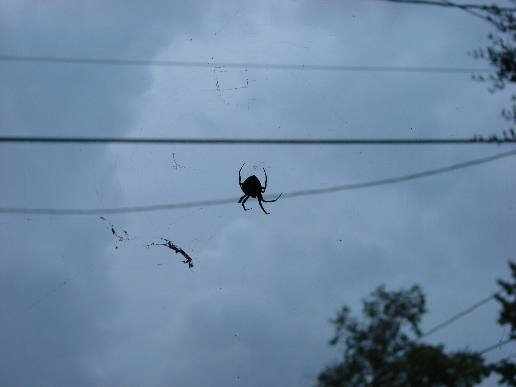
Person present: No